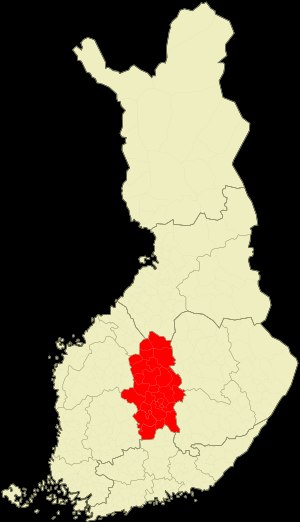
Keski-Suomi
Keski-Suomi (Mellersta Finland).
Keski-Suomi er et landskab i Vestfinlands len i det centrale Finland.